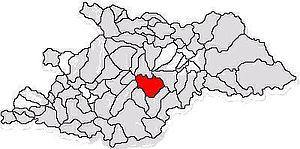
Băiuț est une commune roumaine du județ de Maramureș, dans la région historique de Transylvanie et dans la région de développement du Nord-Ouest.